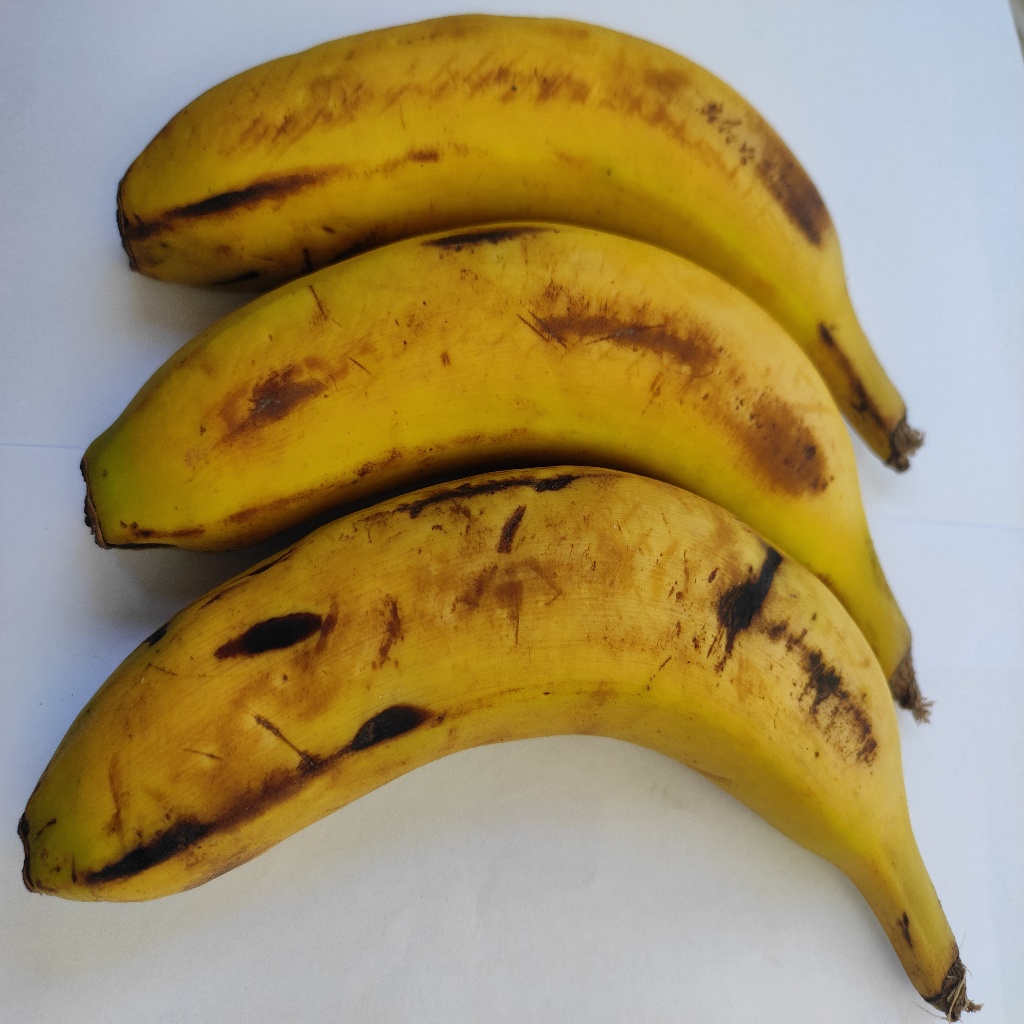
Crop: banana
Quality class: Class_B